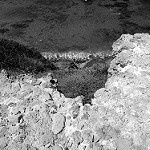
Label: B & W